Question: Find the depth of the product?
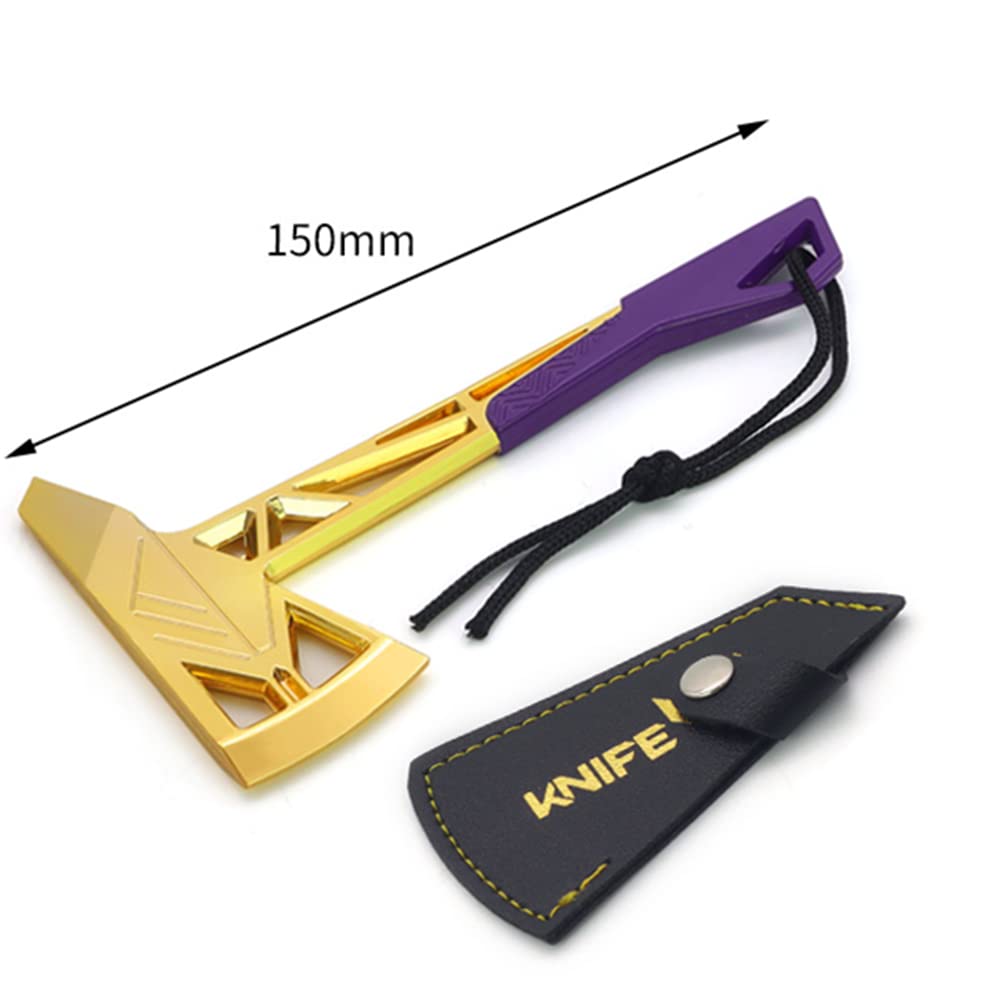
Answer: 150.0 millimetre